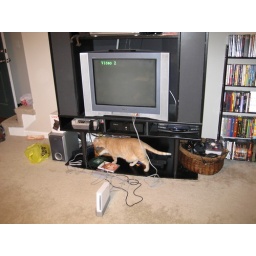
Gordo checks out the sixth video game console in the house